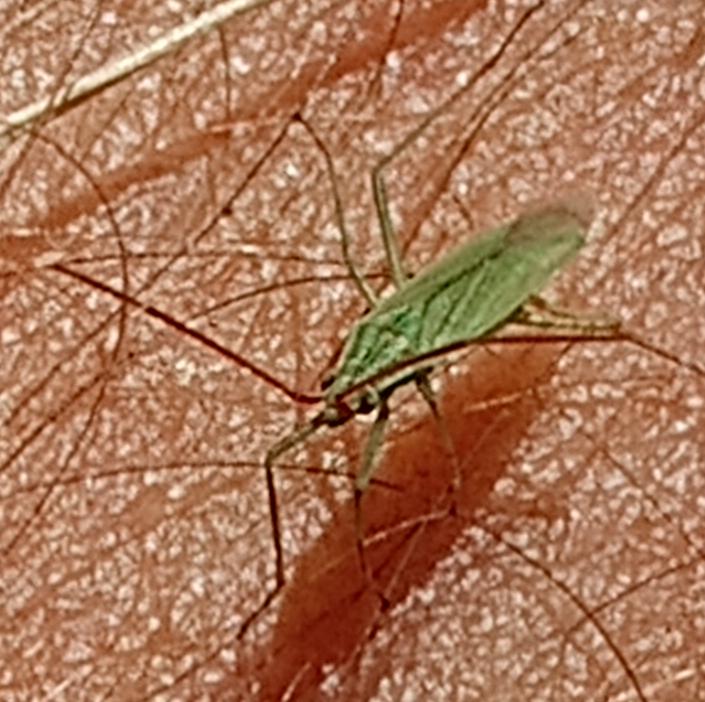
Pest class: occasional_pest